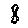
Label: 8